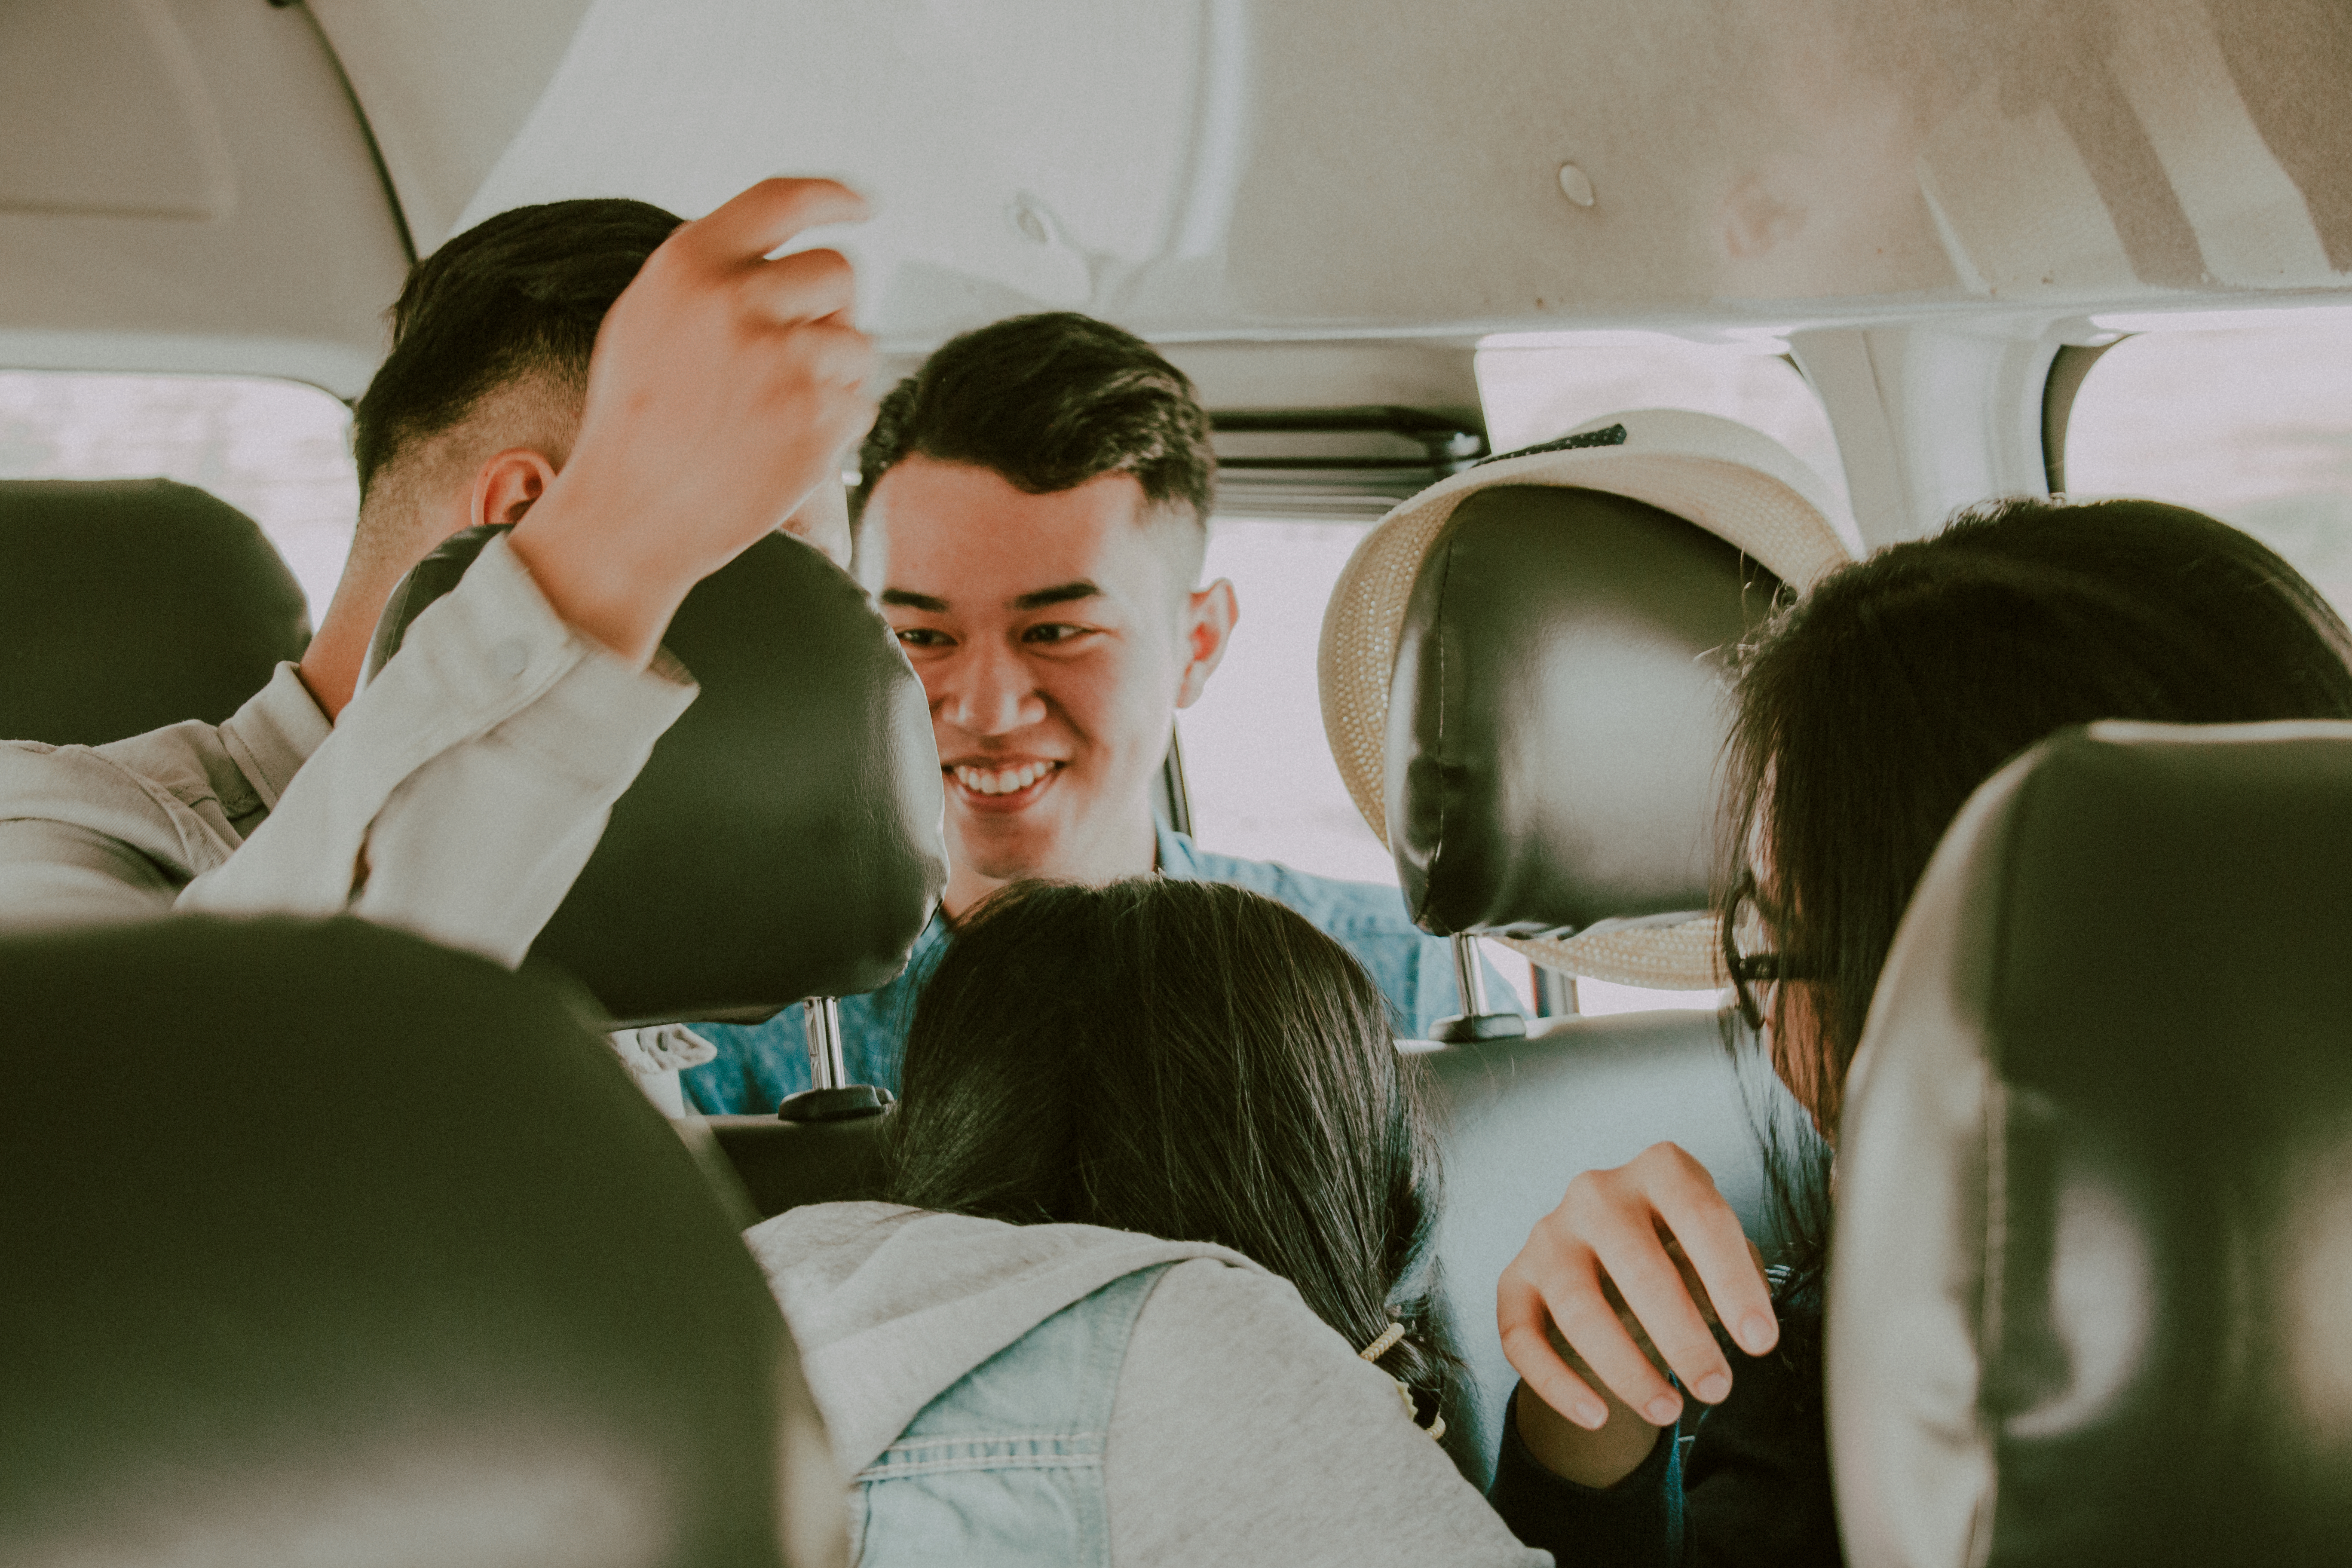
love, cute, portrait, travel, happy, lovely, men, girl, fun, smile, conversation, communication, glasses, professional